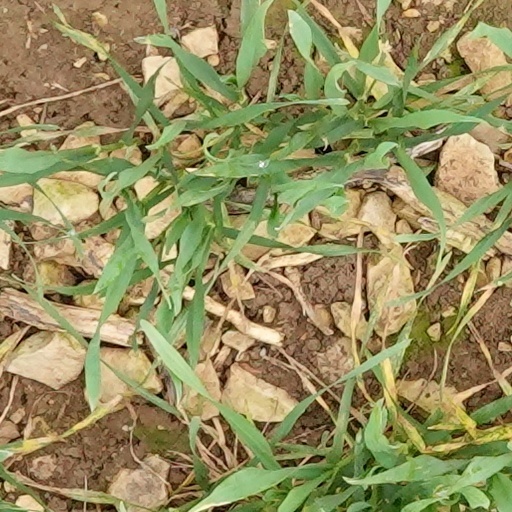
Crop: wheat